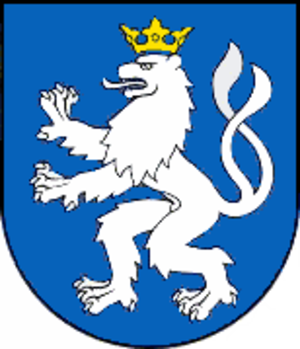
Senec
Senec er en by i det sydvestlige Slovakiet. Byen ligger i regionen Bratislava. Den ligger kun 25 kilometer fra den slovakiske hovedstad Bratislava. Byen har et areal på 38,71 km² og en befolkning på 19.410 indbyggere.